Dollar spot

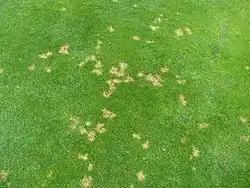
Dollar spot symptoms on creeping bentgrass.

The pathogen overwinters and survives unfavorable periods as dormant mycelium on infected plants and plant debris. In addition to mycelium, dollar spot survives harsh environments in stromata on leaf surfaces. Apothecia occasionally are formed by the pathogen, but are sterile. Sexual spores have not yet been discovered in North America.